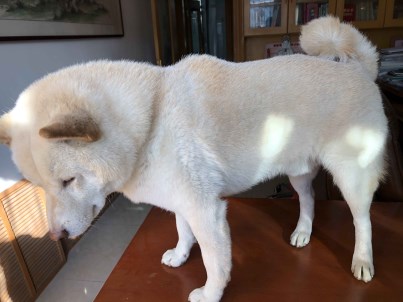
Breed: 1043-n000001-Shiba_Dog